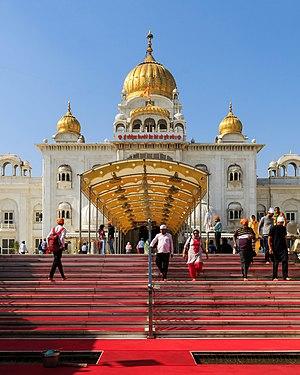
New Delhi est la capitale de l'Inde. Elle abrite les institutions politiques nationales du pays : le siège du gouvernement de l'Inde, le Parlement, la résidence du président, du vice-président, et la Cour suprême.